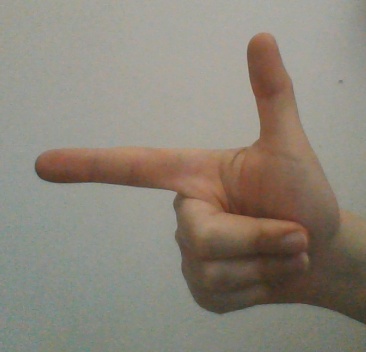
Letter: yaa